Minoan seals

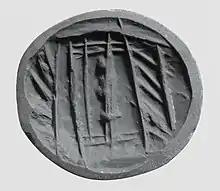
Impression of seal from Early Minoan III; designs like this are thought to represent buildings, probably rustic shrines.

In a large group of sealings from the palace at Phaistos that seem to be early MM II, or around 1800 BC, over two thirds of the nearly 300 designs abstract patterns, some very simple, but others complicated and sophisticated. The sharp curving of bodies, typical of human bull-leaper figures, is often seen in animals in round images, though others are seen in a natural profile. Some seals seem to show their dependence on images from frescos by having a "dado" of lines or ornament beneath the main image, typical of Minoan painting.